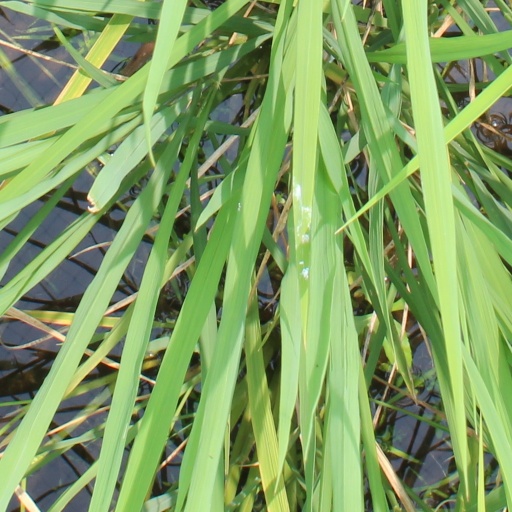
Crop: rice